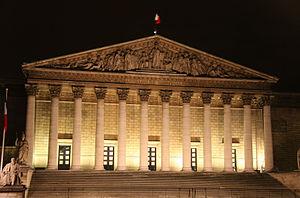
Palais Bourbon, siège de l'Assemblée nationale, Paris.